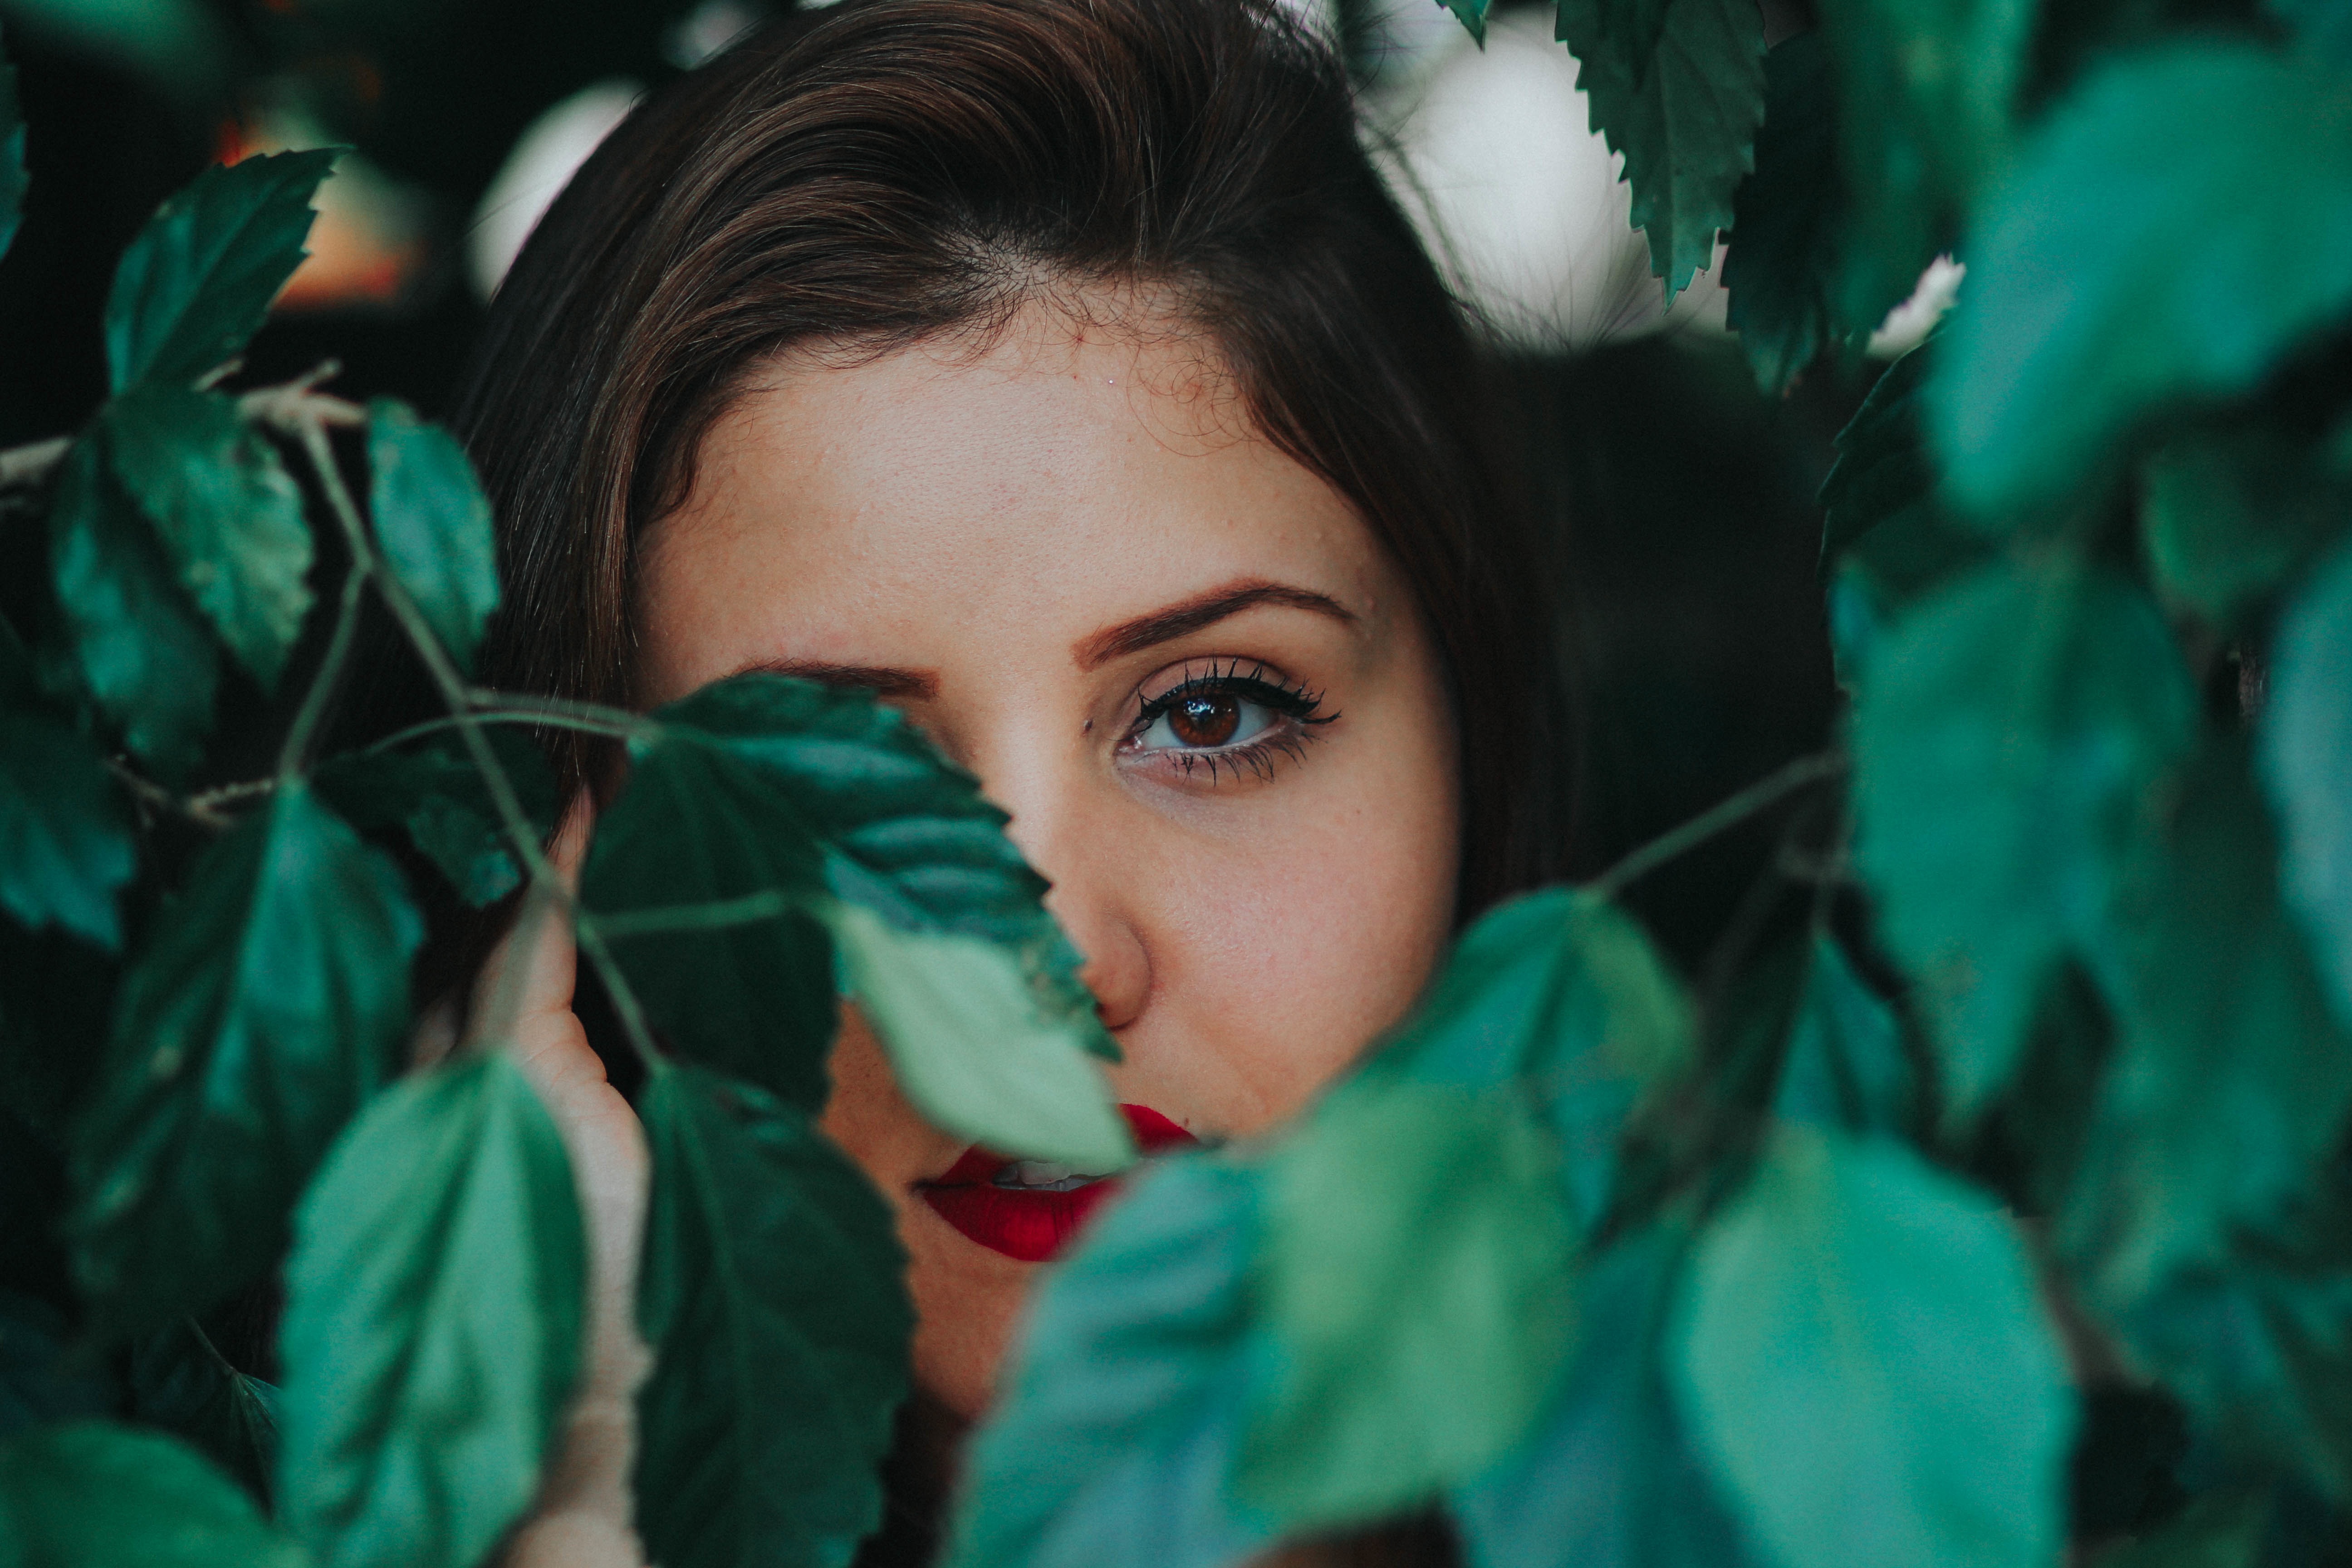
person, girl, woman, photography, leaf, female, portrait, model, green, red, color, child, blue, lady, facial expression, smile, close up, face, nose, eye, head, skin, beauty, organ, emotion, photo shoot, portrait photography